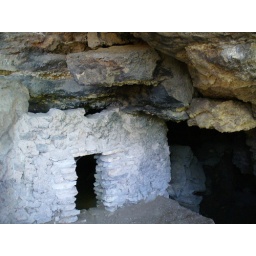
some more houses in the rocks